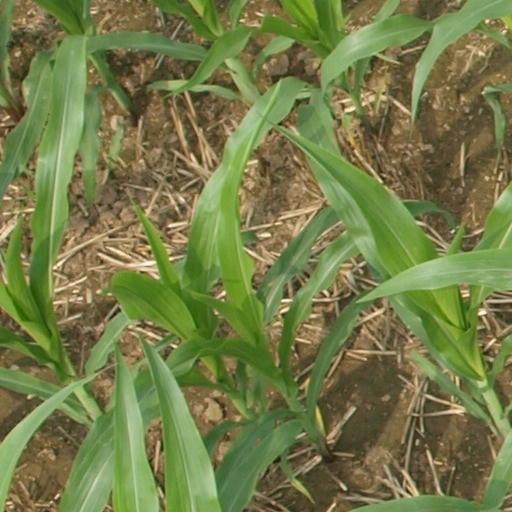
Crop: maize; corn